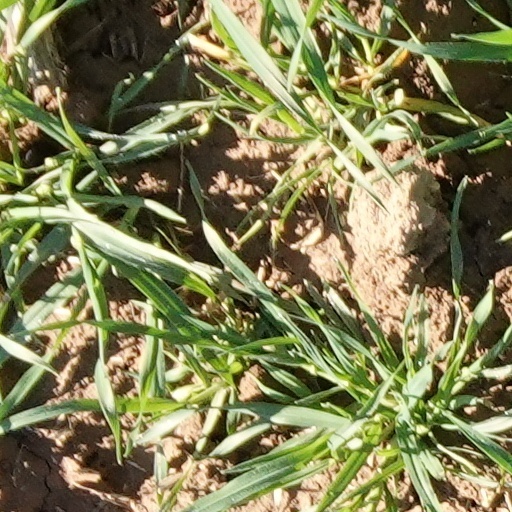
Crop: wheat